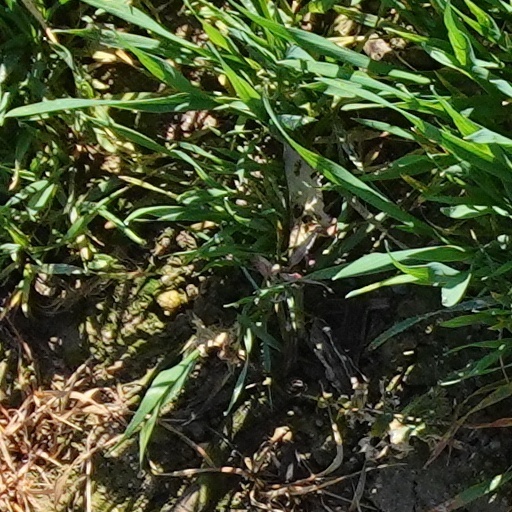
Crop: wheat